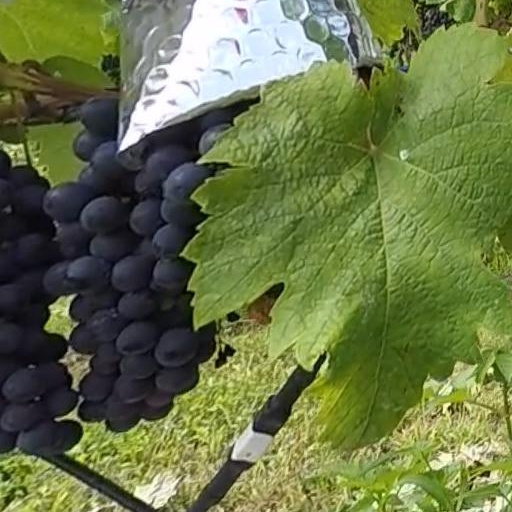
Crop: grape